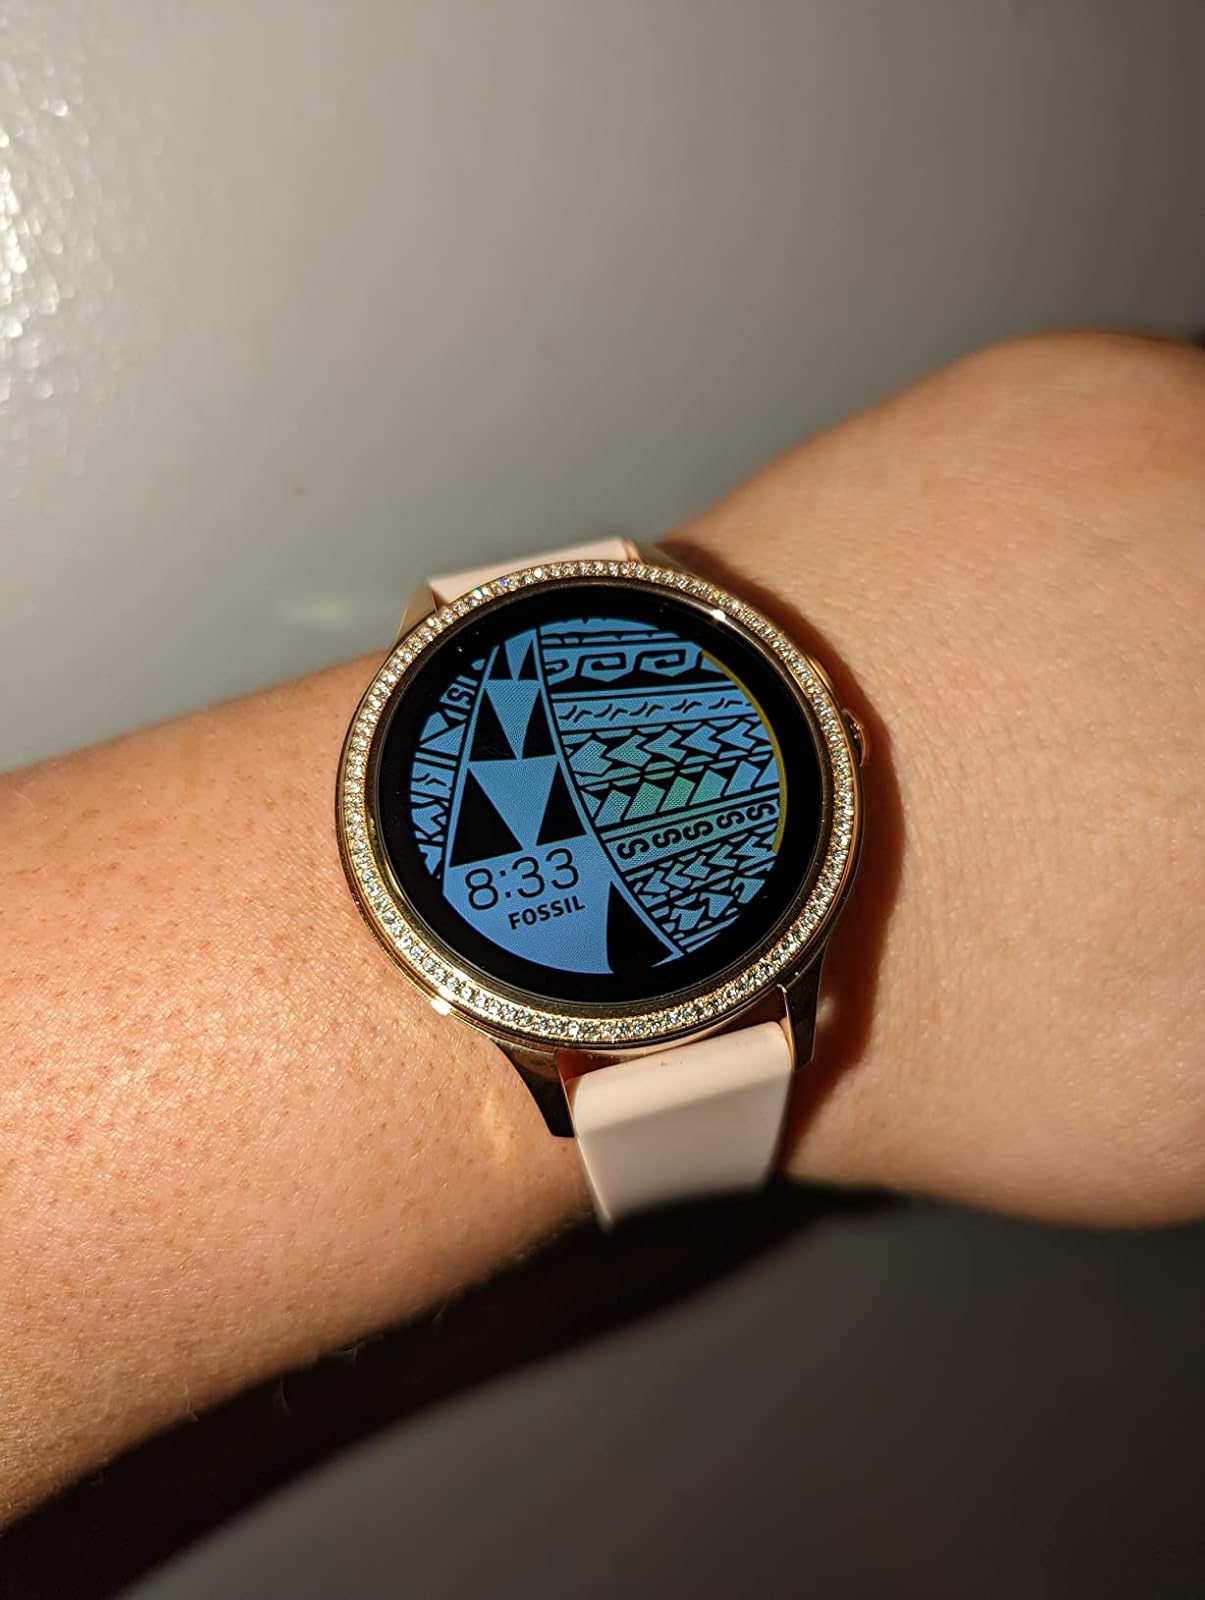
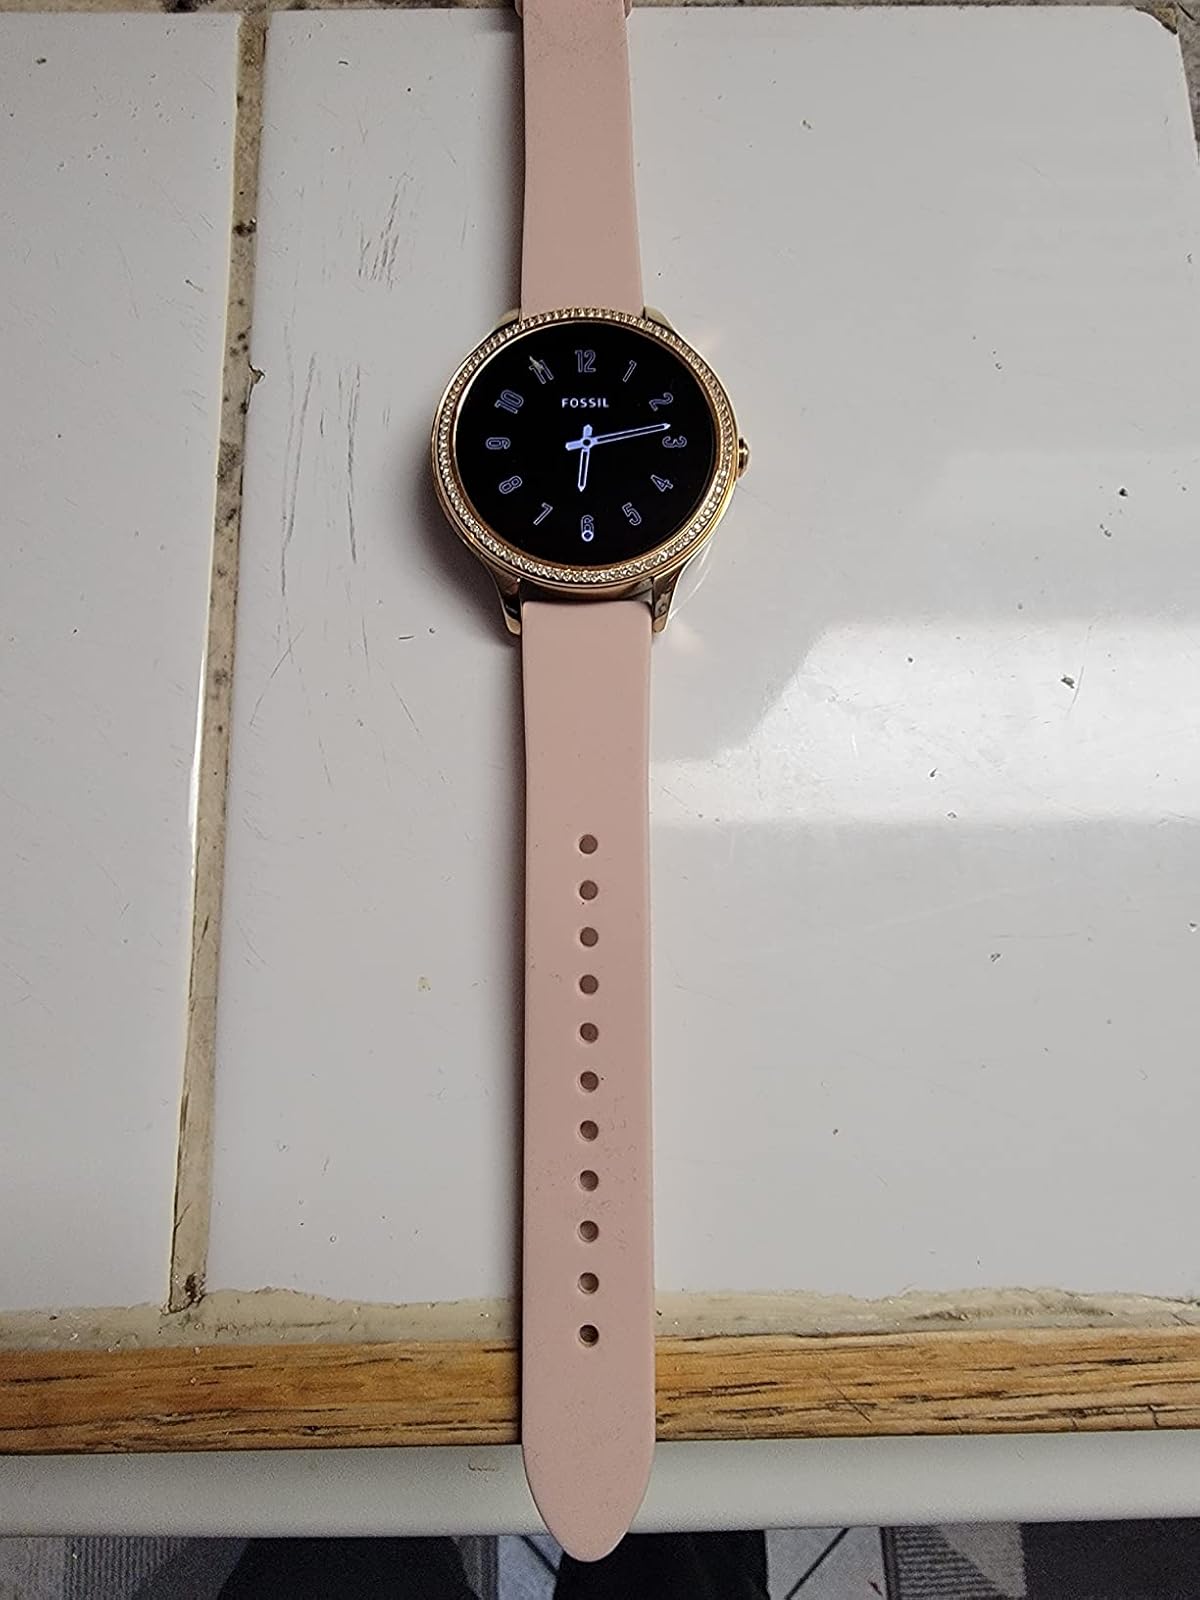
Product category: smartwatch
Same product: yes